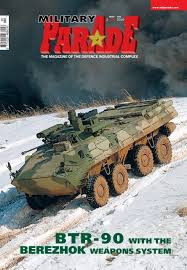
Label: BTR-80